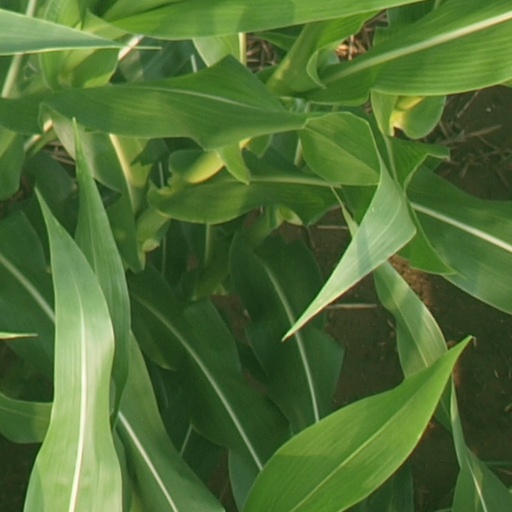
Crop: maize; corn